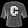
Label: T - shirt / top